LGBTQ culture in Paris

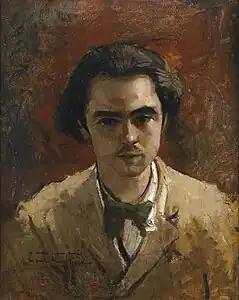
Painting of poet Paul Verlaine by Frédéric Bazille

Tamagne wrote that Paris "is not the trendiest LGBT city" and "cannot compare with cities like San Francisco, New York or Sydney, or even its nearer former rivals London and Berlin" in regards to nightlife and LGBT activism.